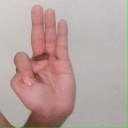
अक्षर: भ